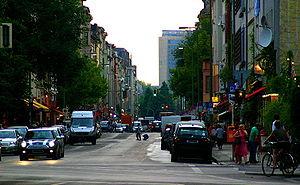
Berlin-Kreuzberg [ˈkʁɔʏtsbɛɐ̯k] est un quartier berlinois situé au sein de l'arrondissement de Friedrichshain-Kreuzberg depuis 2001. Pendant la séparation de la ville, Kreuzberg formait l'un des douze districts de Berlin-Ouest et était inclus dans le secteur américain.